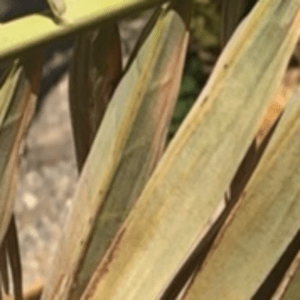
Label: Magnesium Deficiency